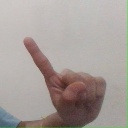
अक्षर: ए